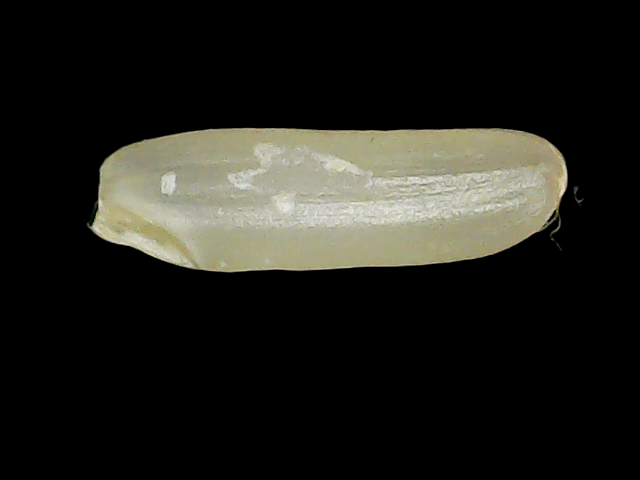
Rice variety: Binadhan21